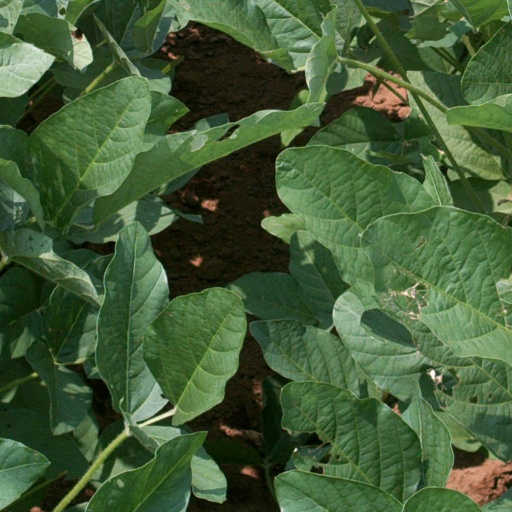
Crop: soybean